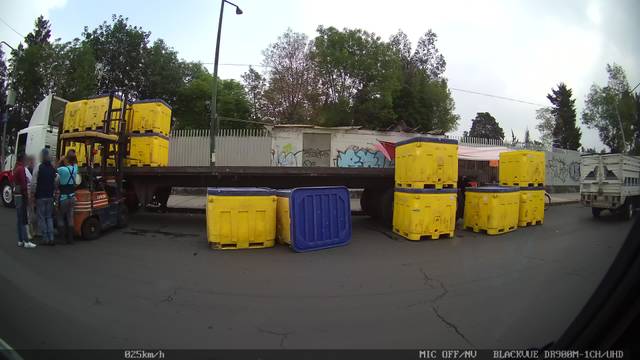
Region: Mexico
Coordinates: 19.358, -99.058